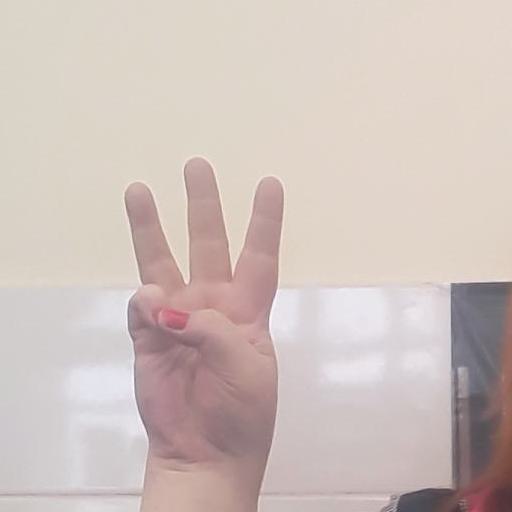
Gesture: three